Hamilton Green

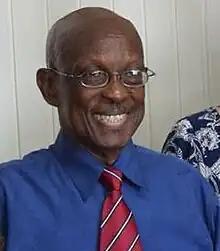
Green in 2015

Hamilton Belal Green(born 9 November 1934) is a Guyanese politician who served as the fourth prime minister of Guyana. He is the first and only Muslim Prime Minister of Guyana, along with being the first and only Muslim head of government in the Western Hemisphere.